Dolev Haziza

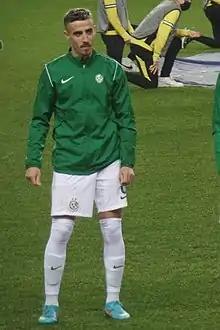
Haziza with Maccabi Haifa in 2022

Dolev Haziza (born 5 July 1995) is an Israeli professional footballer who plays as an attacking midfielder or as a winger for Israeli Premier League club Maccabi Haifa and the Israel national team.